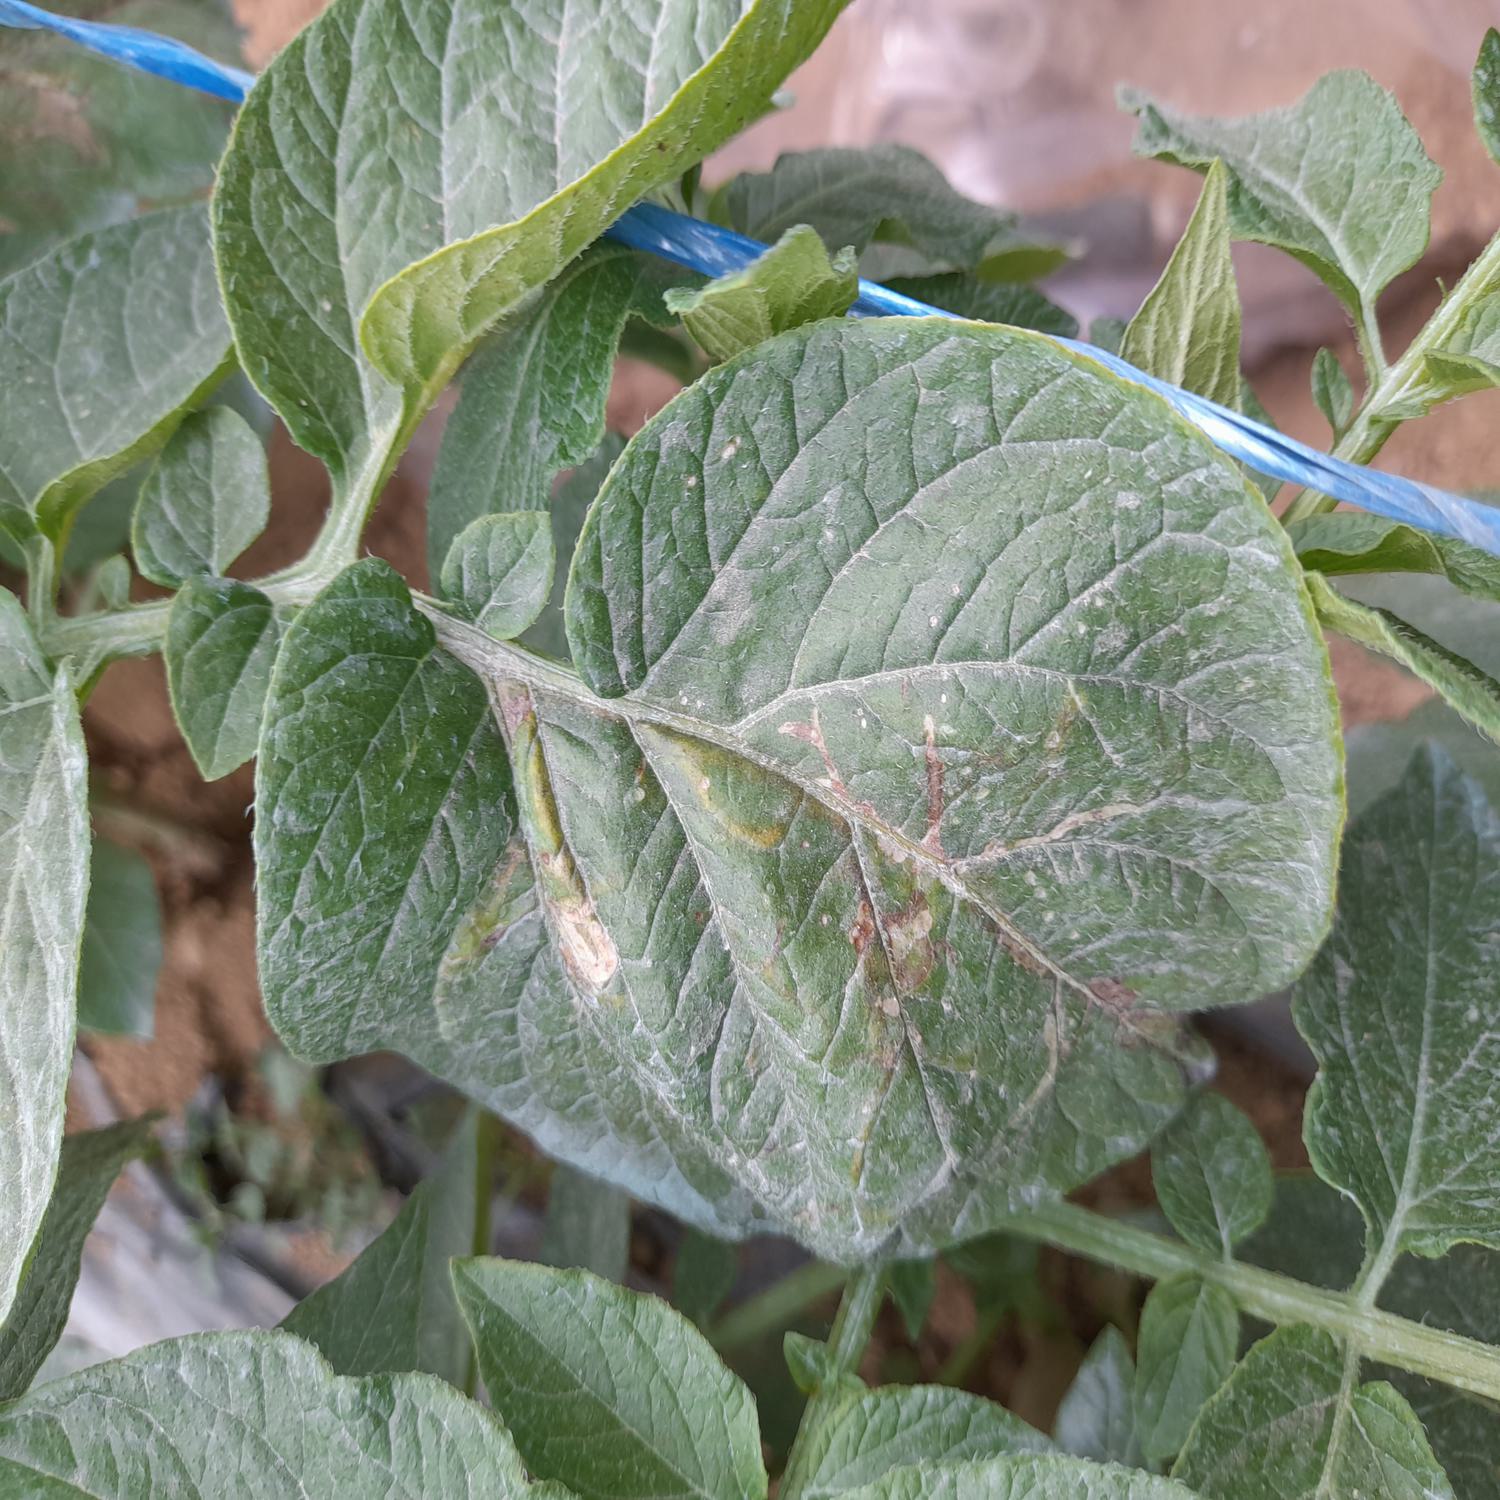
Label: Pest